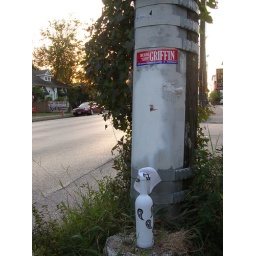
By a telephone pole next to Empire Cafe in Houston.